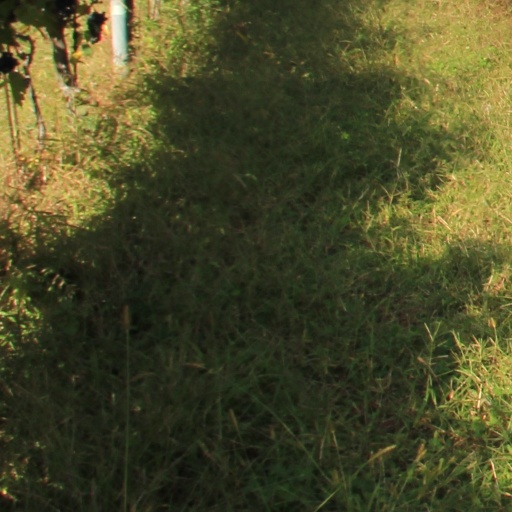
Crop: grape